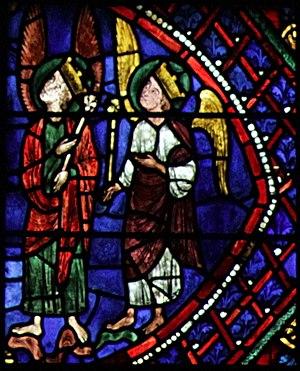
Dans la Kabbale, le chœur des Dominations est le sixième niveau du monde céleste. Il est gouverné par l'archange Tsadqiel et sa planète est Jupiter.
L'expression hiérarchie céleste désigne, dans la théologie chrétienne, une stratification systématique des créatures angéliques. Il ne s'agit pas d'un dogme, mais d'une opinion théologique, qui a trouvé sa formulation classique au Vᵉ siècle, dans l'œuvre du Pseudo-Denys, en même temps que la notion de hiérarchie ecclésiastique, et par analogie avec celle-ci. En Occident, à partir de la fin du Moyen Âge, cette systématisation de la sphère des anges connaîtra une désaffection progressive.
Le vitrail de saint Apollinaire à Chartres est le premier vitrail à droite du transept sud de la cathédrale Notre-Dame de Chartres, numéroté 036 dans le Corpus vitrearum.